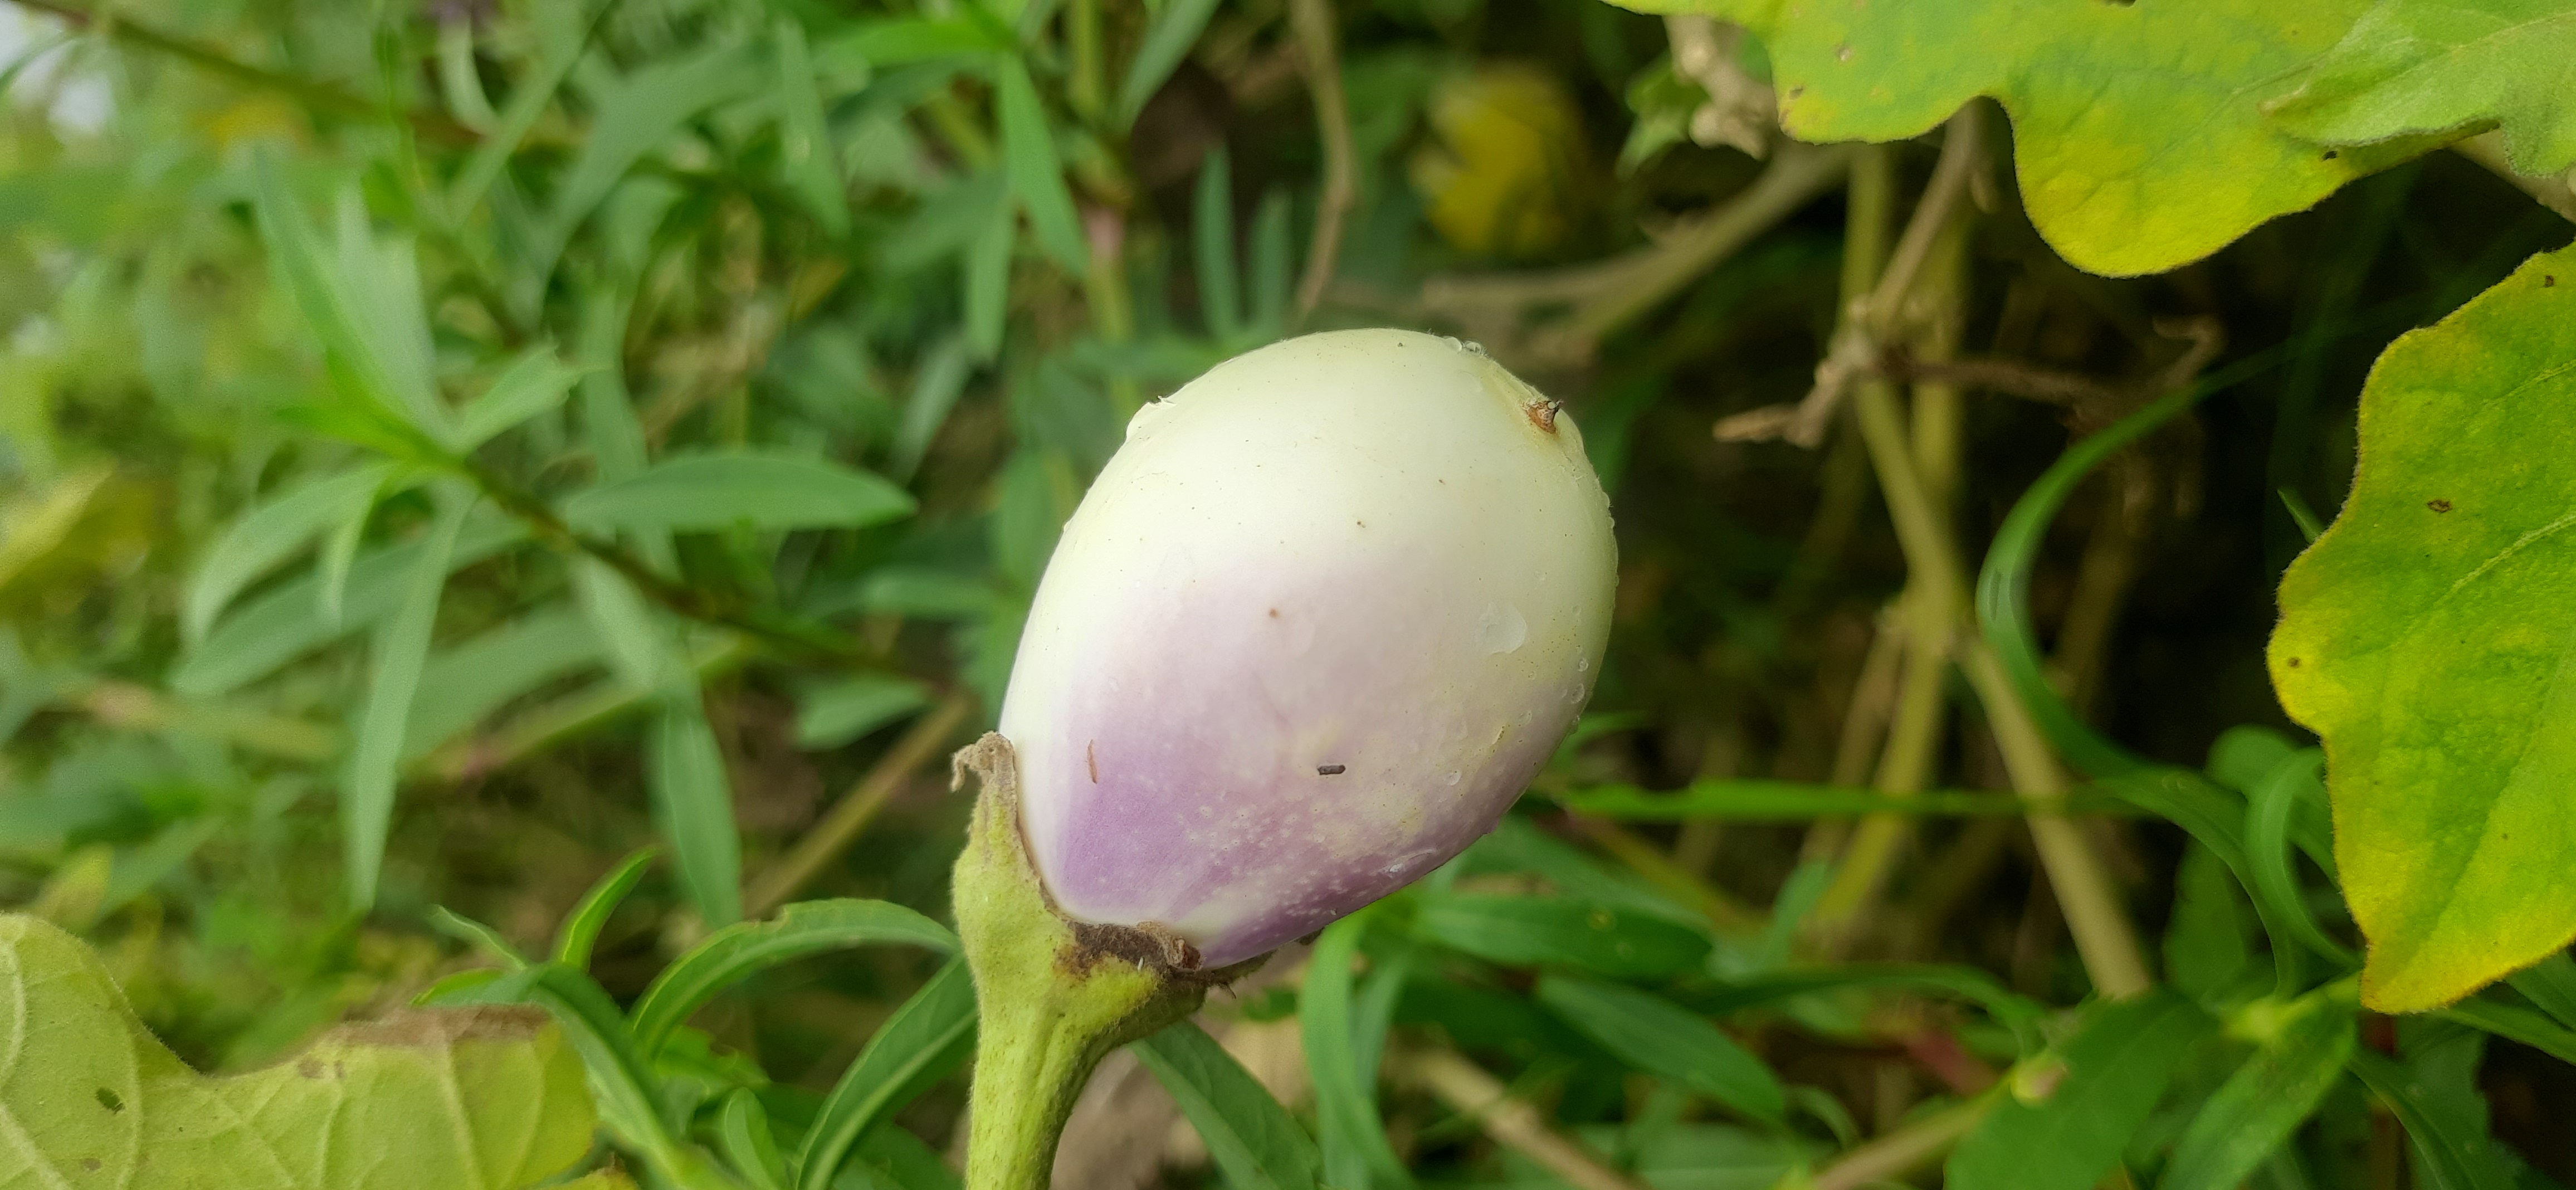
Label: Healty Brinjal